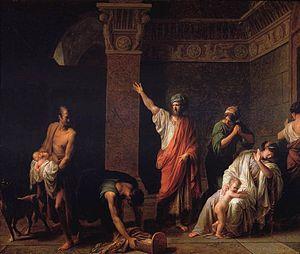
597 av. J.-C. : en Chine, victoire du royaume de Chu qui affirme sa puissance.